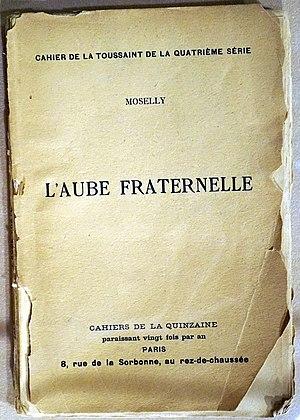
lors de l'exposition au musée de Toul.
Émile Chénin, né à Paris le 12 août 1870, mort le 2 octobre 1918 en Bretagne, est plus connu sous le pseudonyme de « Moselly » qu'il prit lors de la publication de son premier livre en 1902.